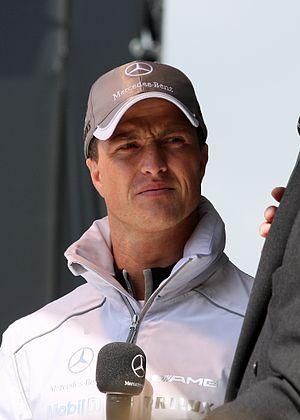
Ralf Schumacher, né le 30 juin 1975 à Hürth-Hermülheim, près de Cologne en Allemagne, est un pilote automobile allemand, qui a notamment disputé le championnat du monde de Formule 1 de 1997 à 2007. En 180 départs en Formule 1, il a inscrit 329 points, remporté six courses, obtenu vingt-sept podiums, six pole positions et huit meilleurs tours en course. Ralf Schumacher a terminé à deux reprises, en 2001 et 2002, à la quatrième place du championnat du monde des pilotes.